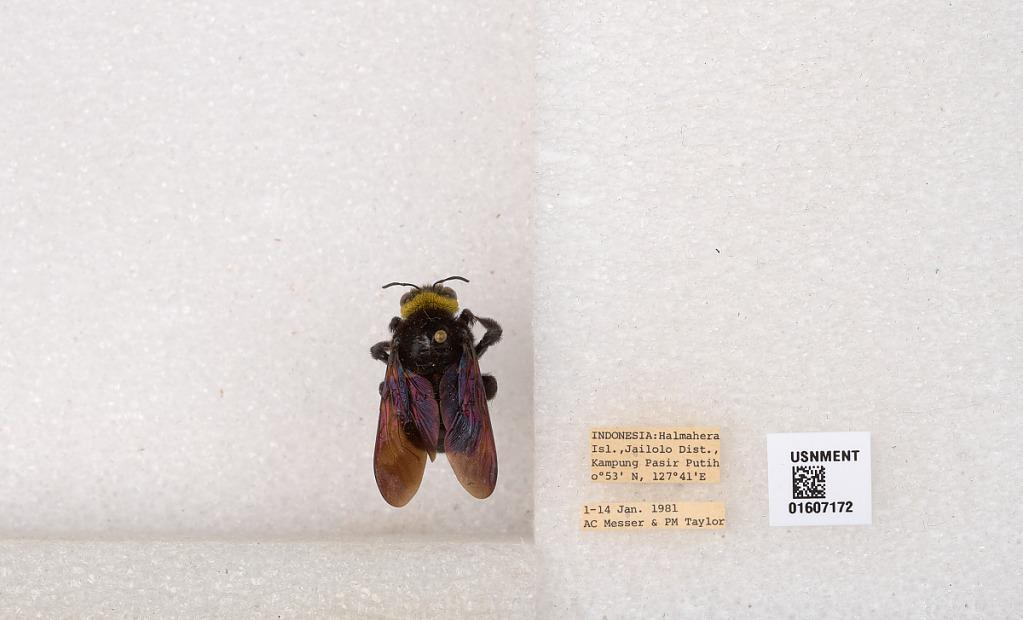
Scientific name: Xylocopa (Koptortosoma) coronata Smith
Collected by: A. Messer & P. Taylor
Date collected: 1981-1-1
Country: Indonesia
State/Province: North Maluku
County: Jailolo
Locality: Halmahera Isl., Kampung Pasir Putih
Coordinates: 0.878136, 127.679